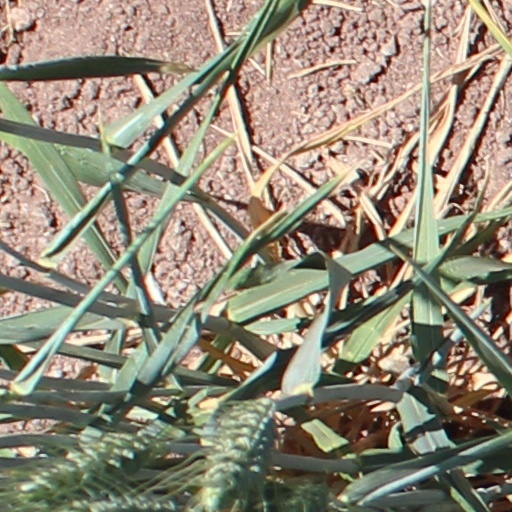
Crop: wheat